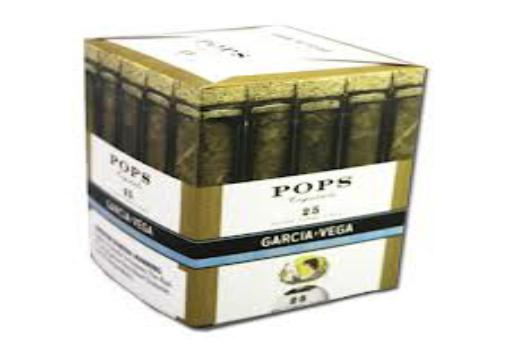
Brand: Garcia Y Vega
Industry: Others